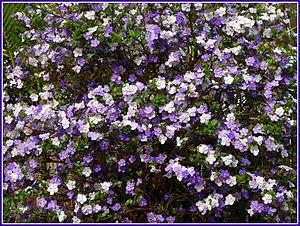
Brunfelsia bonodora est une espèce de plante vivace de la famille des Solanaceae.